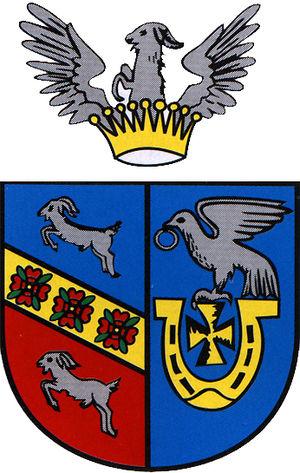
Miasteczko Krajeńskie est un village de Pologne, situé dans la voïvodie de Grande-Pologne. Elle est le chef-lieu de la gmina de Miasteczko Krajeńskie, dans le powiat de Piła.